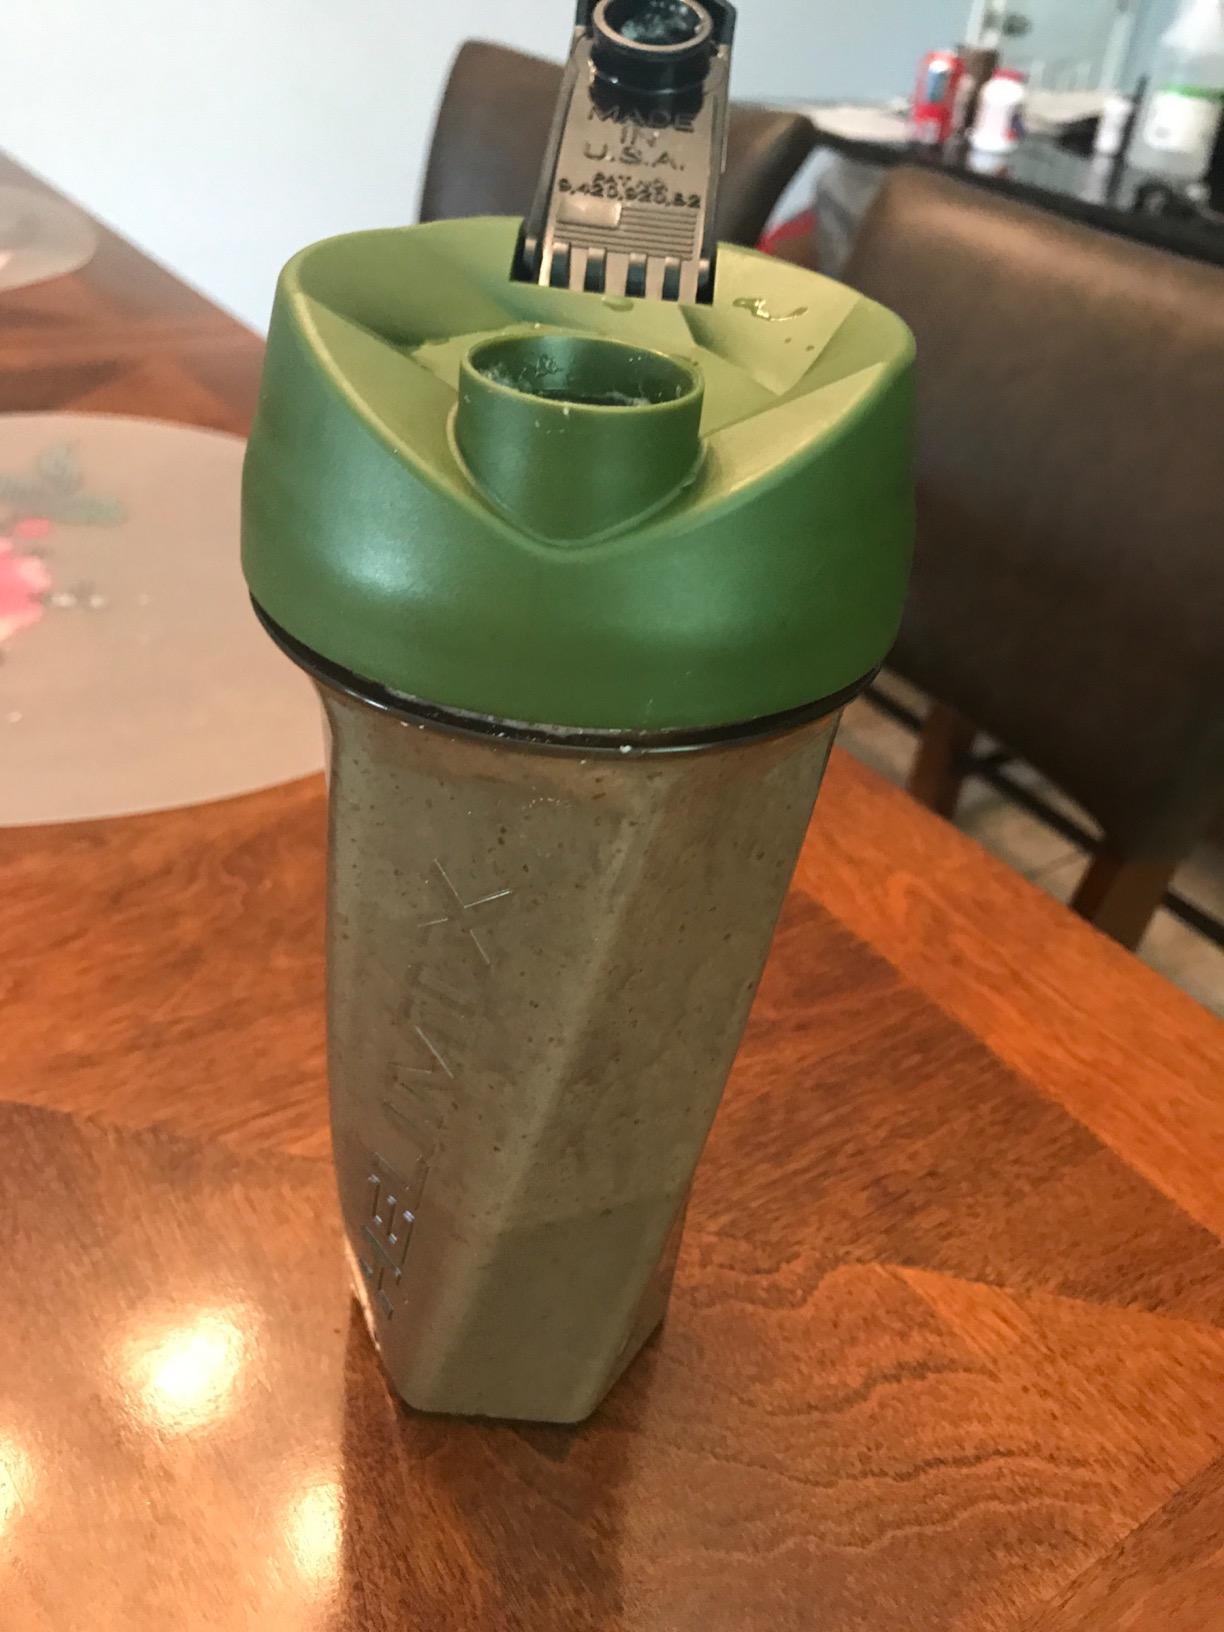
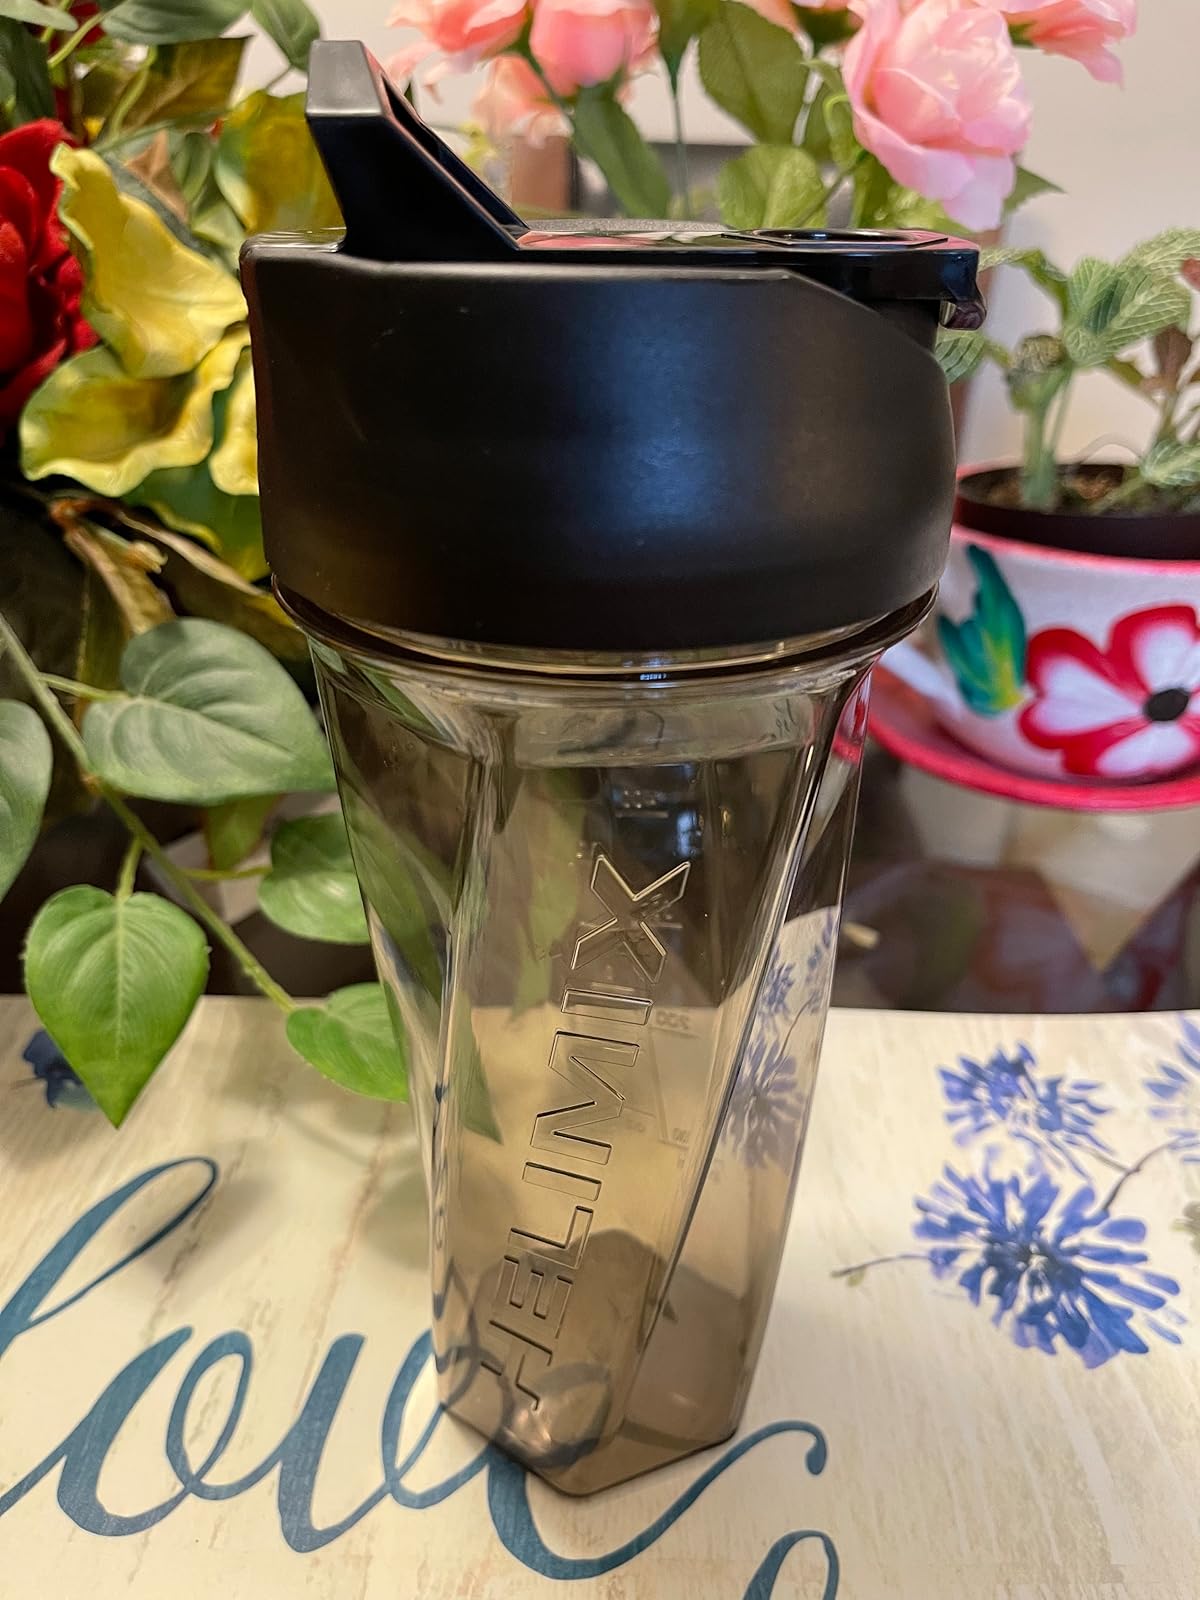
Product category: items_blender
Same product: no